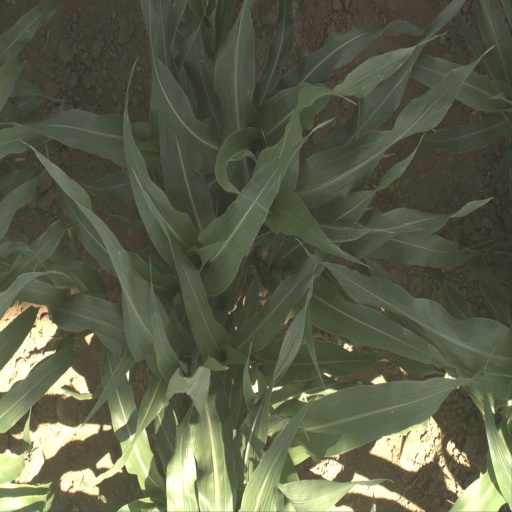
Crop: sorghum